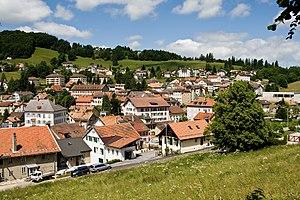
Sainte-Croix est une commune suisse du canton de Vaud, située dans le district du Jura-Nord vaudois entre Yverdon-les-Bains, Fleurier et Pontarlier.